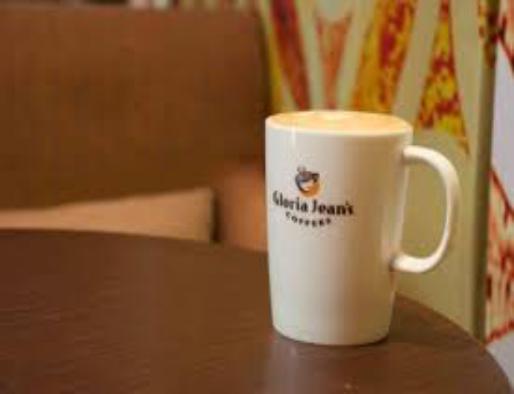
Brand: Gloria Jean's Coffees
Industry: Food